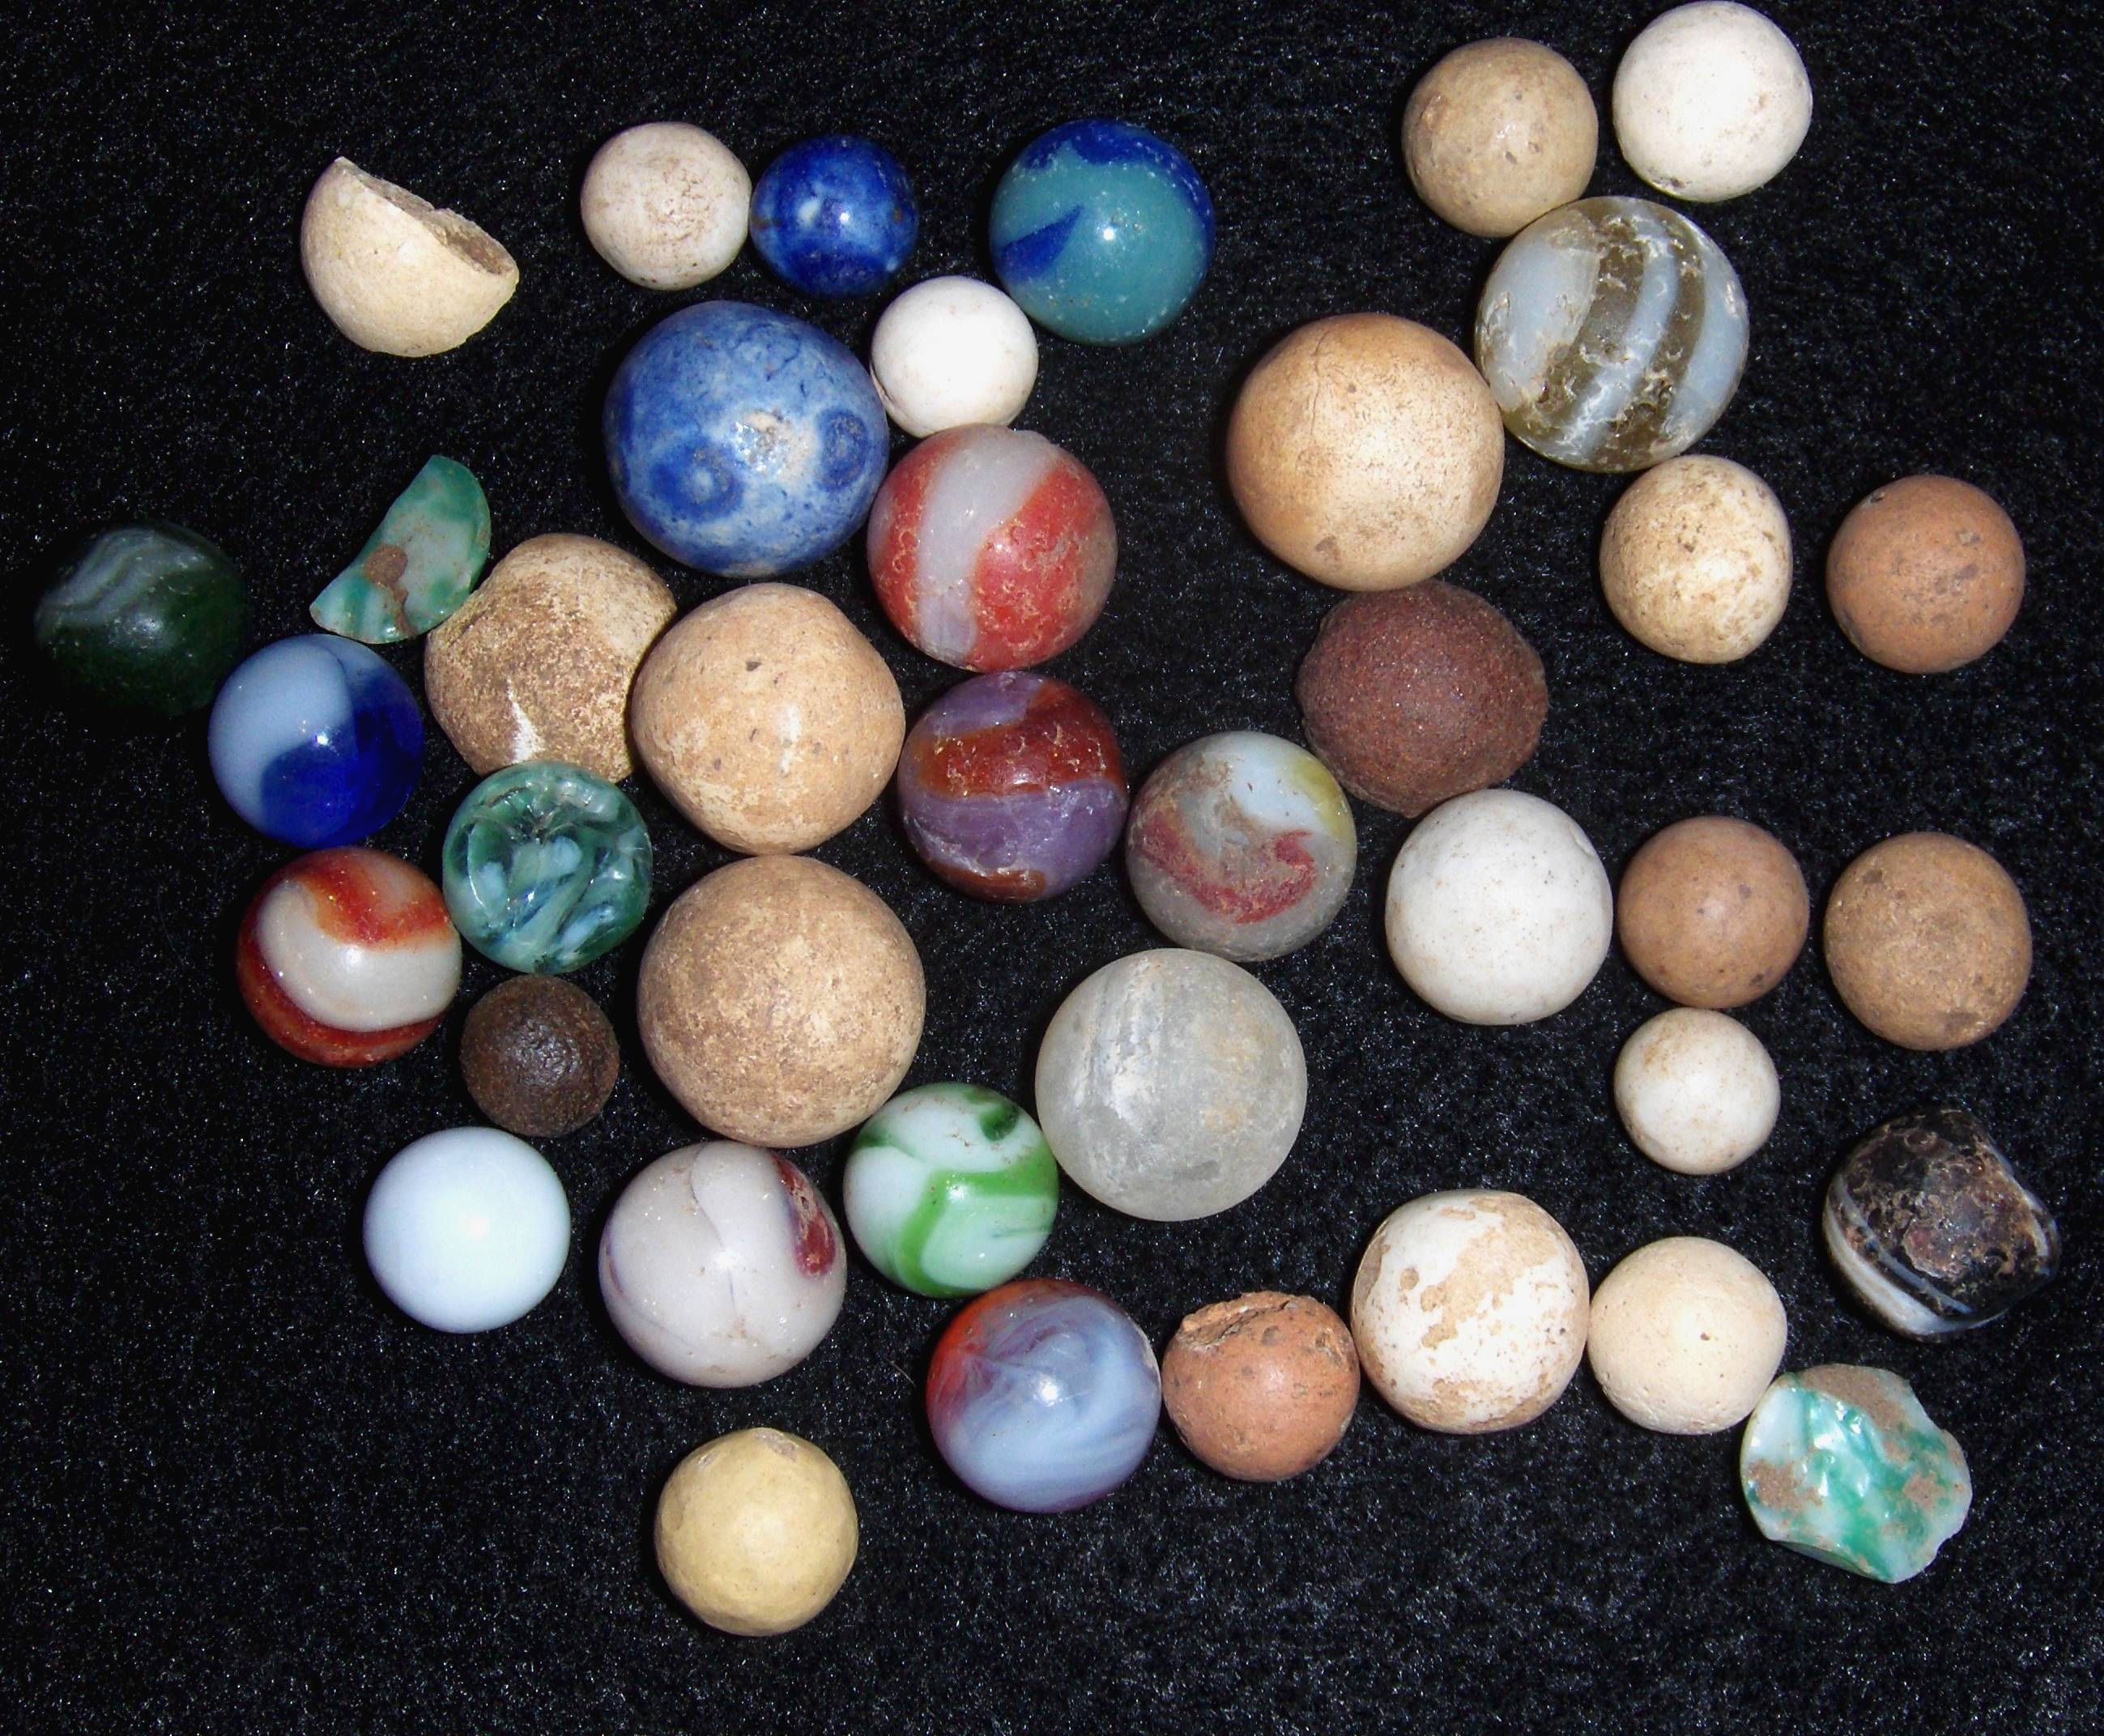
vintage, antique, glass, old, pebble, bead, material, jewellery, art, toys, marbles, found, gemstone, jewelry making, fashion accessory